Peter Wells (athlete)

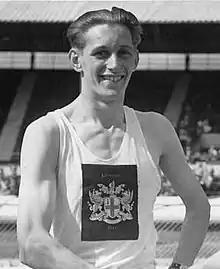

Peter Wells (23 May 1929 – 5 January 2018) was a British-born athlete who competed in the High Jump at the 1952 and 1956 Summer Olympics.